Gustav Brandes

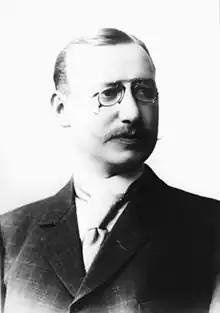

Gustav Philipp Hermann Brandes (2 May 1862 – 17 July 1941) was a German zoologist who specialized in parasitology. He became a professor of zoology at the University of Halle while also serving as director of Halle zoo in 1901 and from 1910 of the Dresden zoo. He was noted for his success in breeding apes, particularly orangutans.